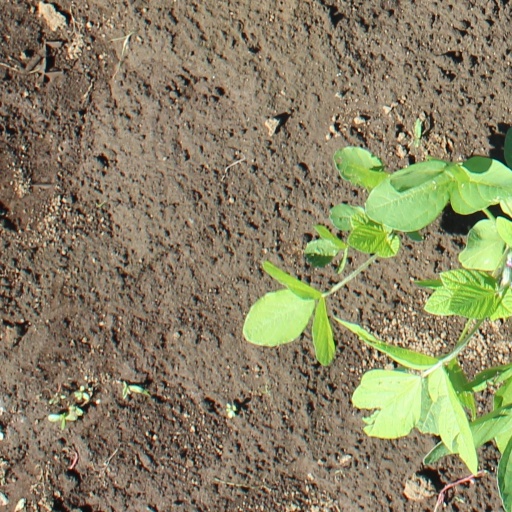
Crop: soybean